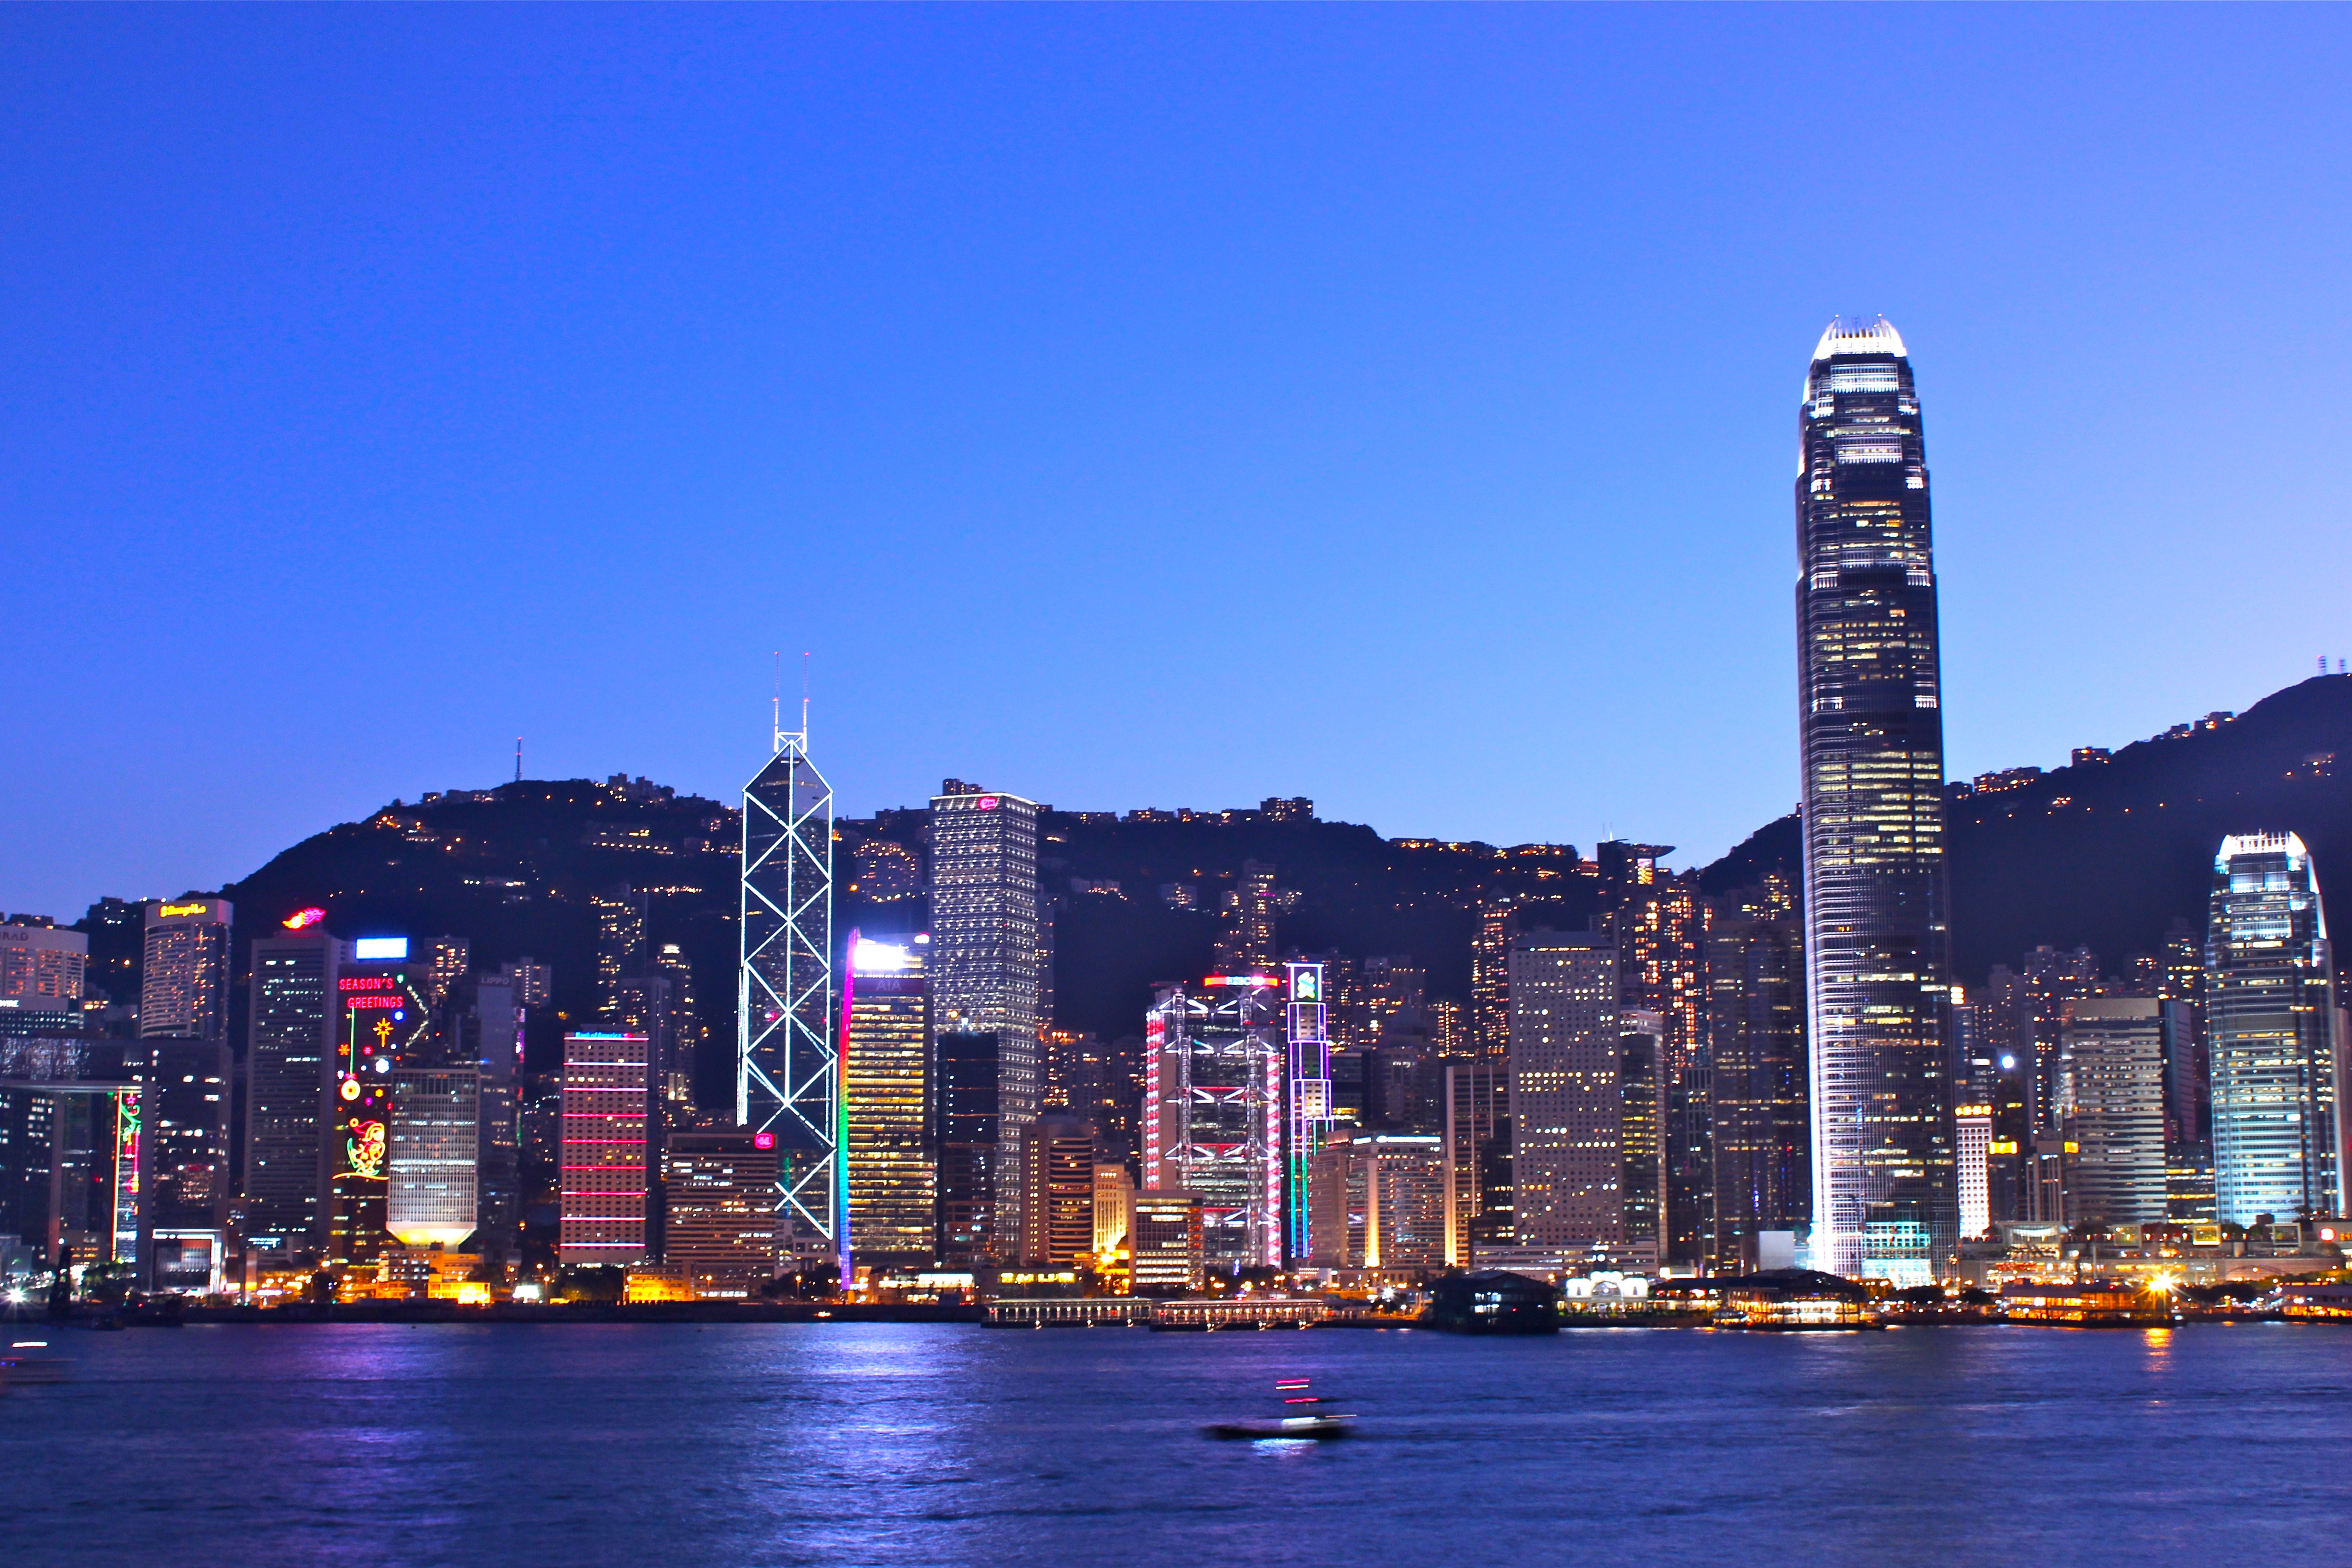
horizon, skyline, night, city, skyscraper, cityscape, downtown, dusk, evening, reflection, landmark, marina, tower block, metropolis, urban area, geographical feature, human settlement, metropolitan area